Orrin Hatch

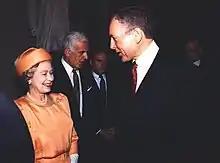
Hatch meeting Queen Elizabeth II in 1991

Hatch "worked across the aisle to pass landmark legislation, including the Americans with Disabilities Act and the Children's Health Insurance Program". During the 1991 confirmation hearings regarding the Supreme Court nomination of Clarence Thomas, Hatch "famously defended Thomas ... by reading aloud from "The Exorcist" to suggest Anita Hill lifted details of her sexual harassment allegations from the horror book".